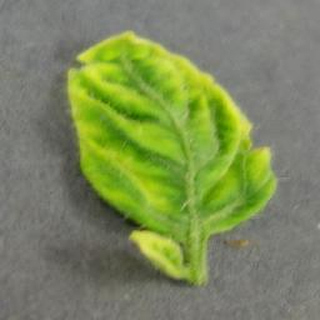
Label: tomato_yellow_leaf_curl_virus